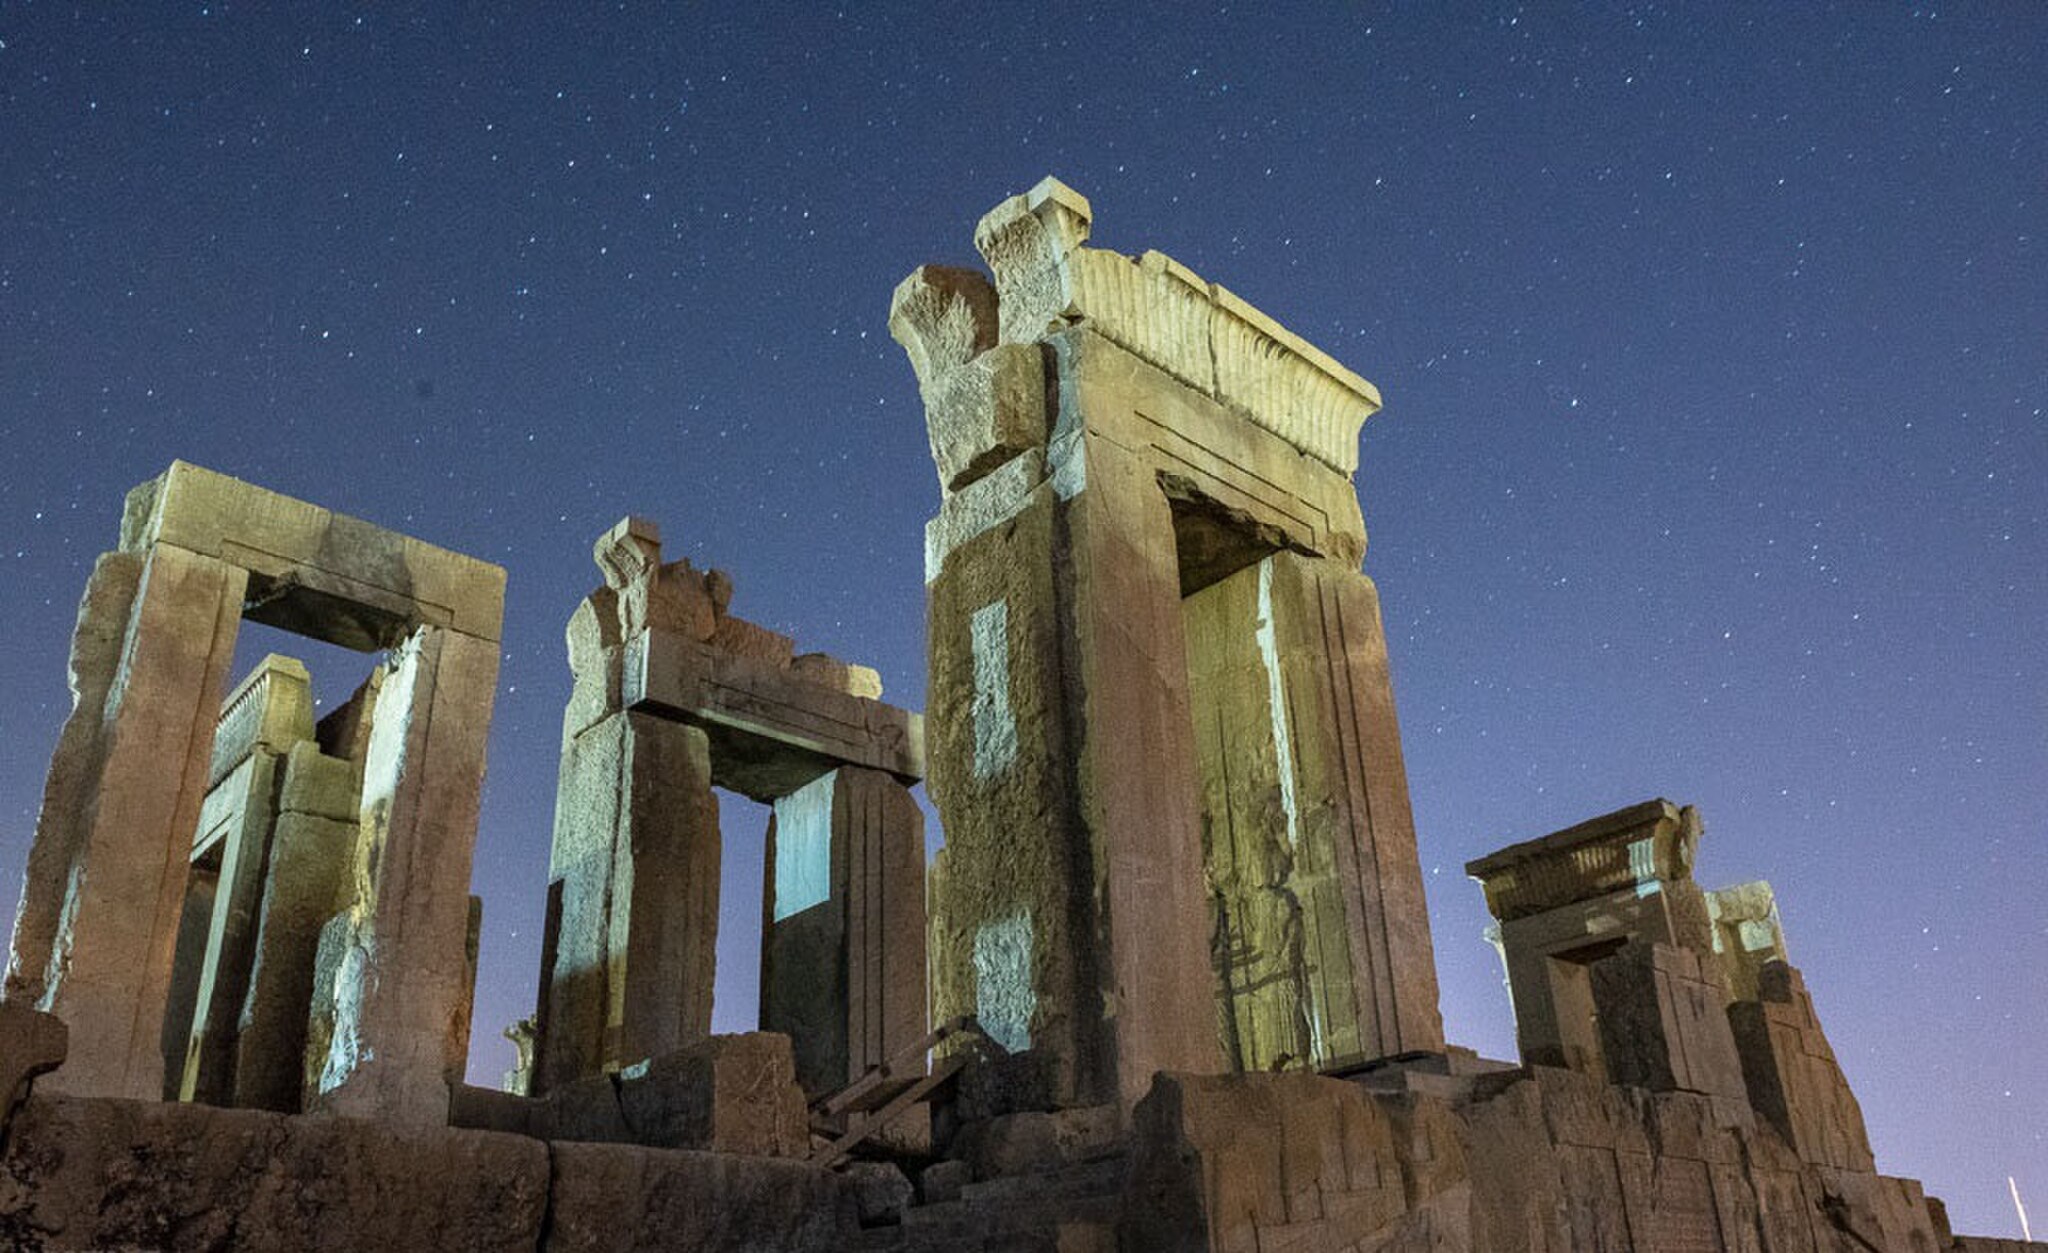
Title: 3428776 میراث جهانی تخت جمشید
Description: میراث جهانی تخت جمشید
Date: 2020-04-20
Categories: Palace of Darius I in Persepolis, Files from external sources with reviewed licenses, Night in Persepolis, 2020 in Persepolis, Photos from Mehrnews.com, Photos by Amin Berenjkar for Mehr News Agency